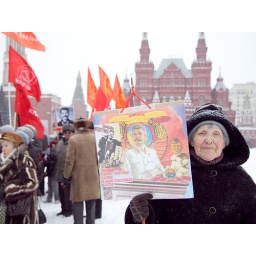
Russian communist come to lay flowers on Joseph Stalin grave near the Kremlin wall in Moscow